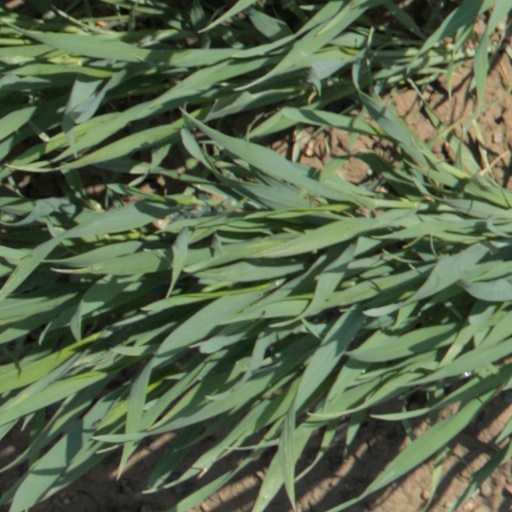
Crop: wheat